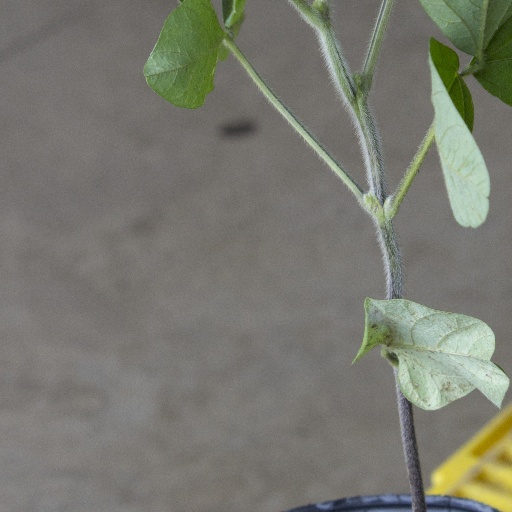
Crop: soybean